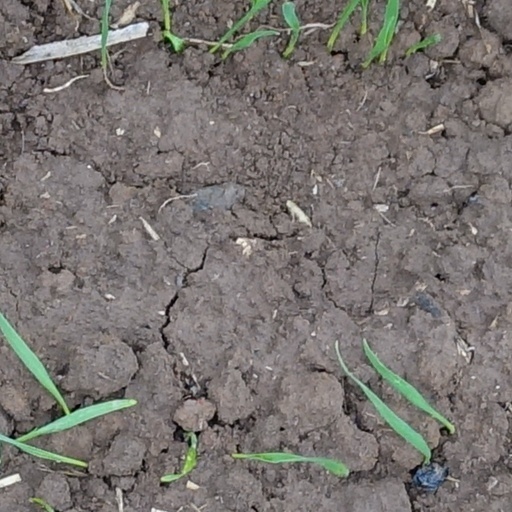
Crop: wheat